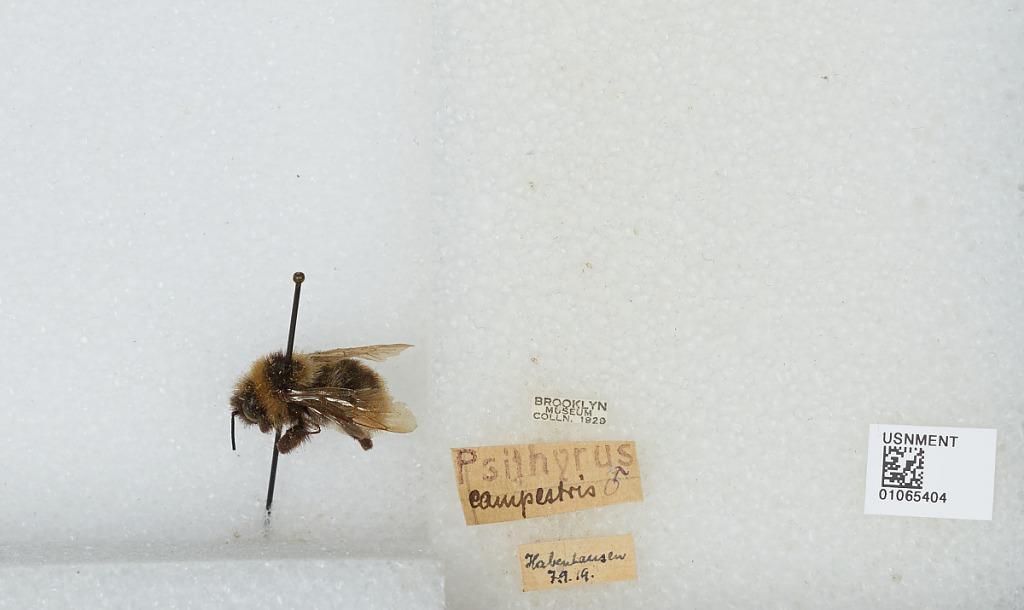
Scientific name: Bombus sp.
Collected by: Habeuhausen
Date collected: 1919-7-9